Frank Swannell

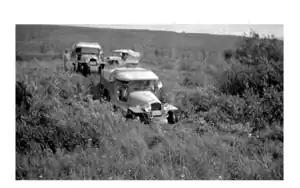
Bedaux expedition in the Peace River Country (August 1934).

Swannell was sent by the Canadian government to map the route of the ill-conceived Bedaux expedition of 1934. The expedition was intended to run 2,400 kilometers from Edmonton, Alberta to Telegraph Creek, British Columbia and was led by American Charles Bedaux, who was acquainted with car manufacturer, Andre Citroen, who designed the Kégresse track equipped half-track trucks Bedaux used on his journey. Aside from Bedaux and Swannell were fellow mapmaker, Ernest Lemarque, three women: Bedaux's wife, an Italian countess, and a maid, several cameramen, a group of cowboys from Alberta, and the man who would direct the film "High Noon", filmmaker, Floyd Crosby. Of the five Citroens, two slid off of cliffs, one was sent downriver and the last two were abandoned. The expedition continued on horseback, but in late September, with winter fast approaching and the horses beginning to die of disease and starvation, Bedaux called a halt to the trip just short of their destination.